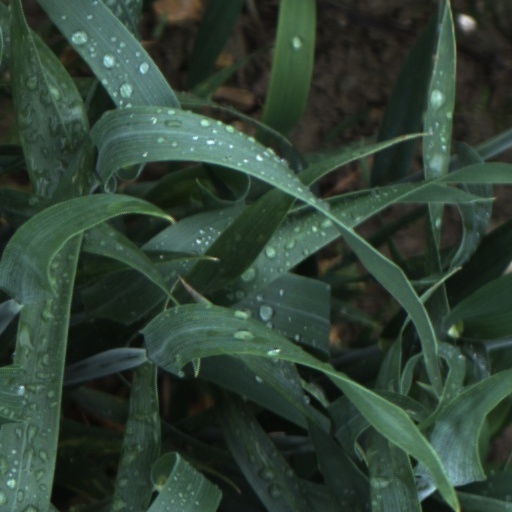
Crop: wheat